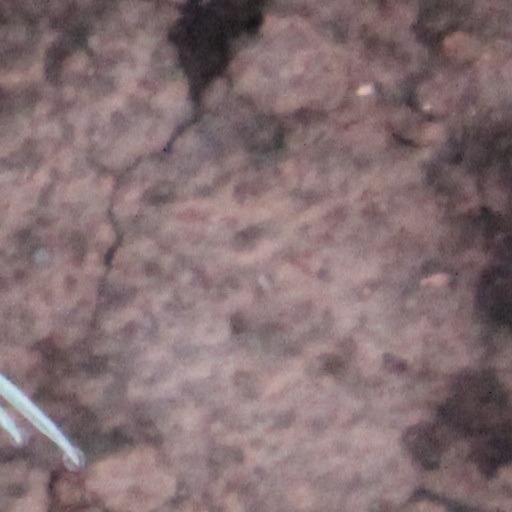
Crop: wheat